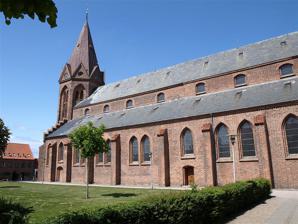
Building: Church of Our Lady, Assens
Country: Unknown
Year built: 1488
Church in Assens, Denmark Church of Our Lady Vor Frue Kirke Location Damgade 17, 5610 [[Assens, Denmark |Assens]] Country Denmark Denomination Church of Denmark Previous denomination Roman Catholic Church History Founded 1488 Administration Diocese Diocese of Funen Deanery Assens Provsti Parish Assens Sogn The Church of Our Lady in Assens is located on (Fyn) . It is a Church of Denmark parish church. History monstrance The main chapel on the north side of the church and the lower, square part of the tower are remains of a Romanesque church. In 1488 the church stood in its present form. The Catholic past of the building is heralded in a monstrance , now located to the right of the altar, and a stoup in what was then the porch . After the Reformation , it came into use as a protestant church . It underwent rough-handed restoration work in 1842-56 and 1881-84. The tower Architecture The church is a three-nave church built in large, red brick of the type in Denmark known as monk stone ( munkesten ). Typically of Gothic churches, the roofs of the aisles are lower than that of the central nave, allowing light to enter through clerestory windows. The tower stands at 48 metres. Its octagonal upper part is unusual in Danish church architecture, the only similar design is that of the five towers of Church of Our Lady in Kalundborg . Furnishings The altarpiece dates from about 1620. The painting is from 1826 and by Dankvart Dreyer . It was a gift from the painter who was born in Assens and settled there again later in life. Another work by a local artist found in the church is a marble angel created by the sculptor Jens Adolf Jerichau who was born in Assens in 1816, incidentally the same year as Dreyer. The pulpit , from the second half of the 17th century, was made in Hans Nielsen Bangs's workshop and is decorated with woodcarvings depicting scenes from the Passion on the sides, and nine wooden figures on the edges, probably representing nine of the disciples. Figures of the last three disciples may have decorated the stairs leading up to the pulpit. It also has an hour glass from the 18th century, probably to ensure that the priest's services did not last more than one hour. The wrought iron balustrade of the altar rails feature a crossed hammer and key, the trademark of King Christian IV 's court smith, Casper Finck. The pews are from 2007. Individual chairs were introduced as seating in the early 1940s. They have an integrated sound system in the backrests and heated seats. The altar Altar piece Pulpit Bronze font, 1910 Jerichau's marble angel Burials More than 450 people were buried inside the church in the 18th century. Some were covered with richly decorated tomb stones while others were covered with brick or simple wooden planks. All the burials were removed from the church in the beginning of the 19th century when burials inside churches were abolished due to health risk. The tomb stones were then placed along the external walls of the church. Panoramas Interior panorama showing the chancel, altar and altar piece Interior panorama showing the pulpit References